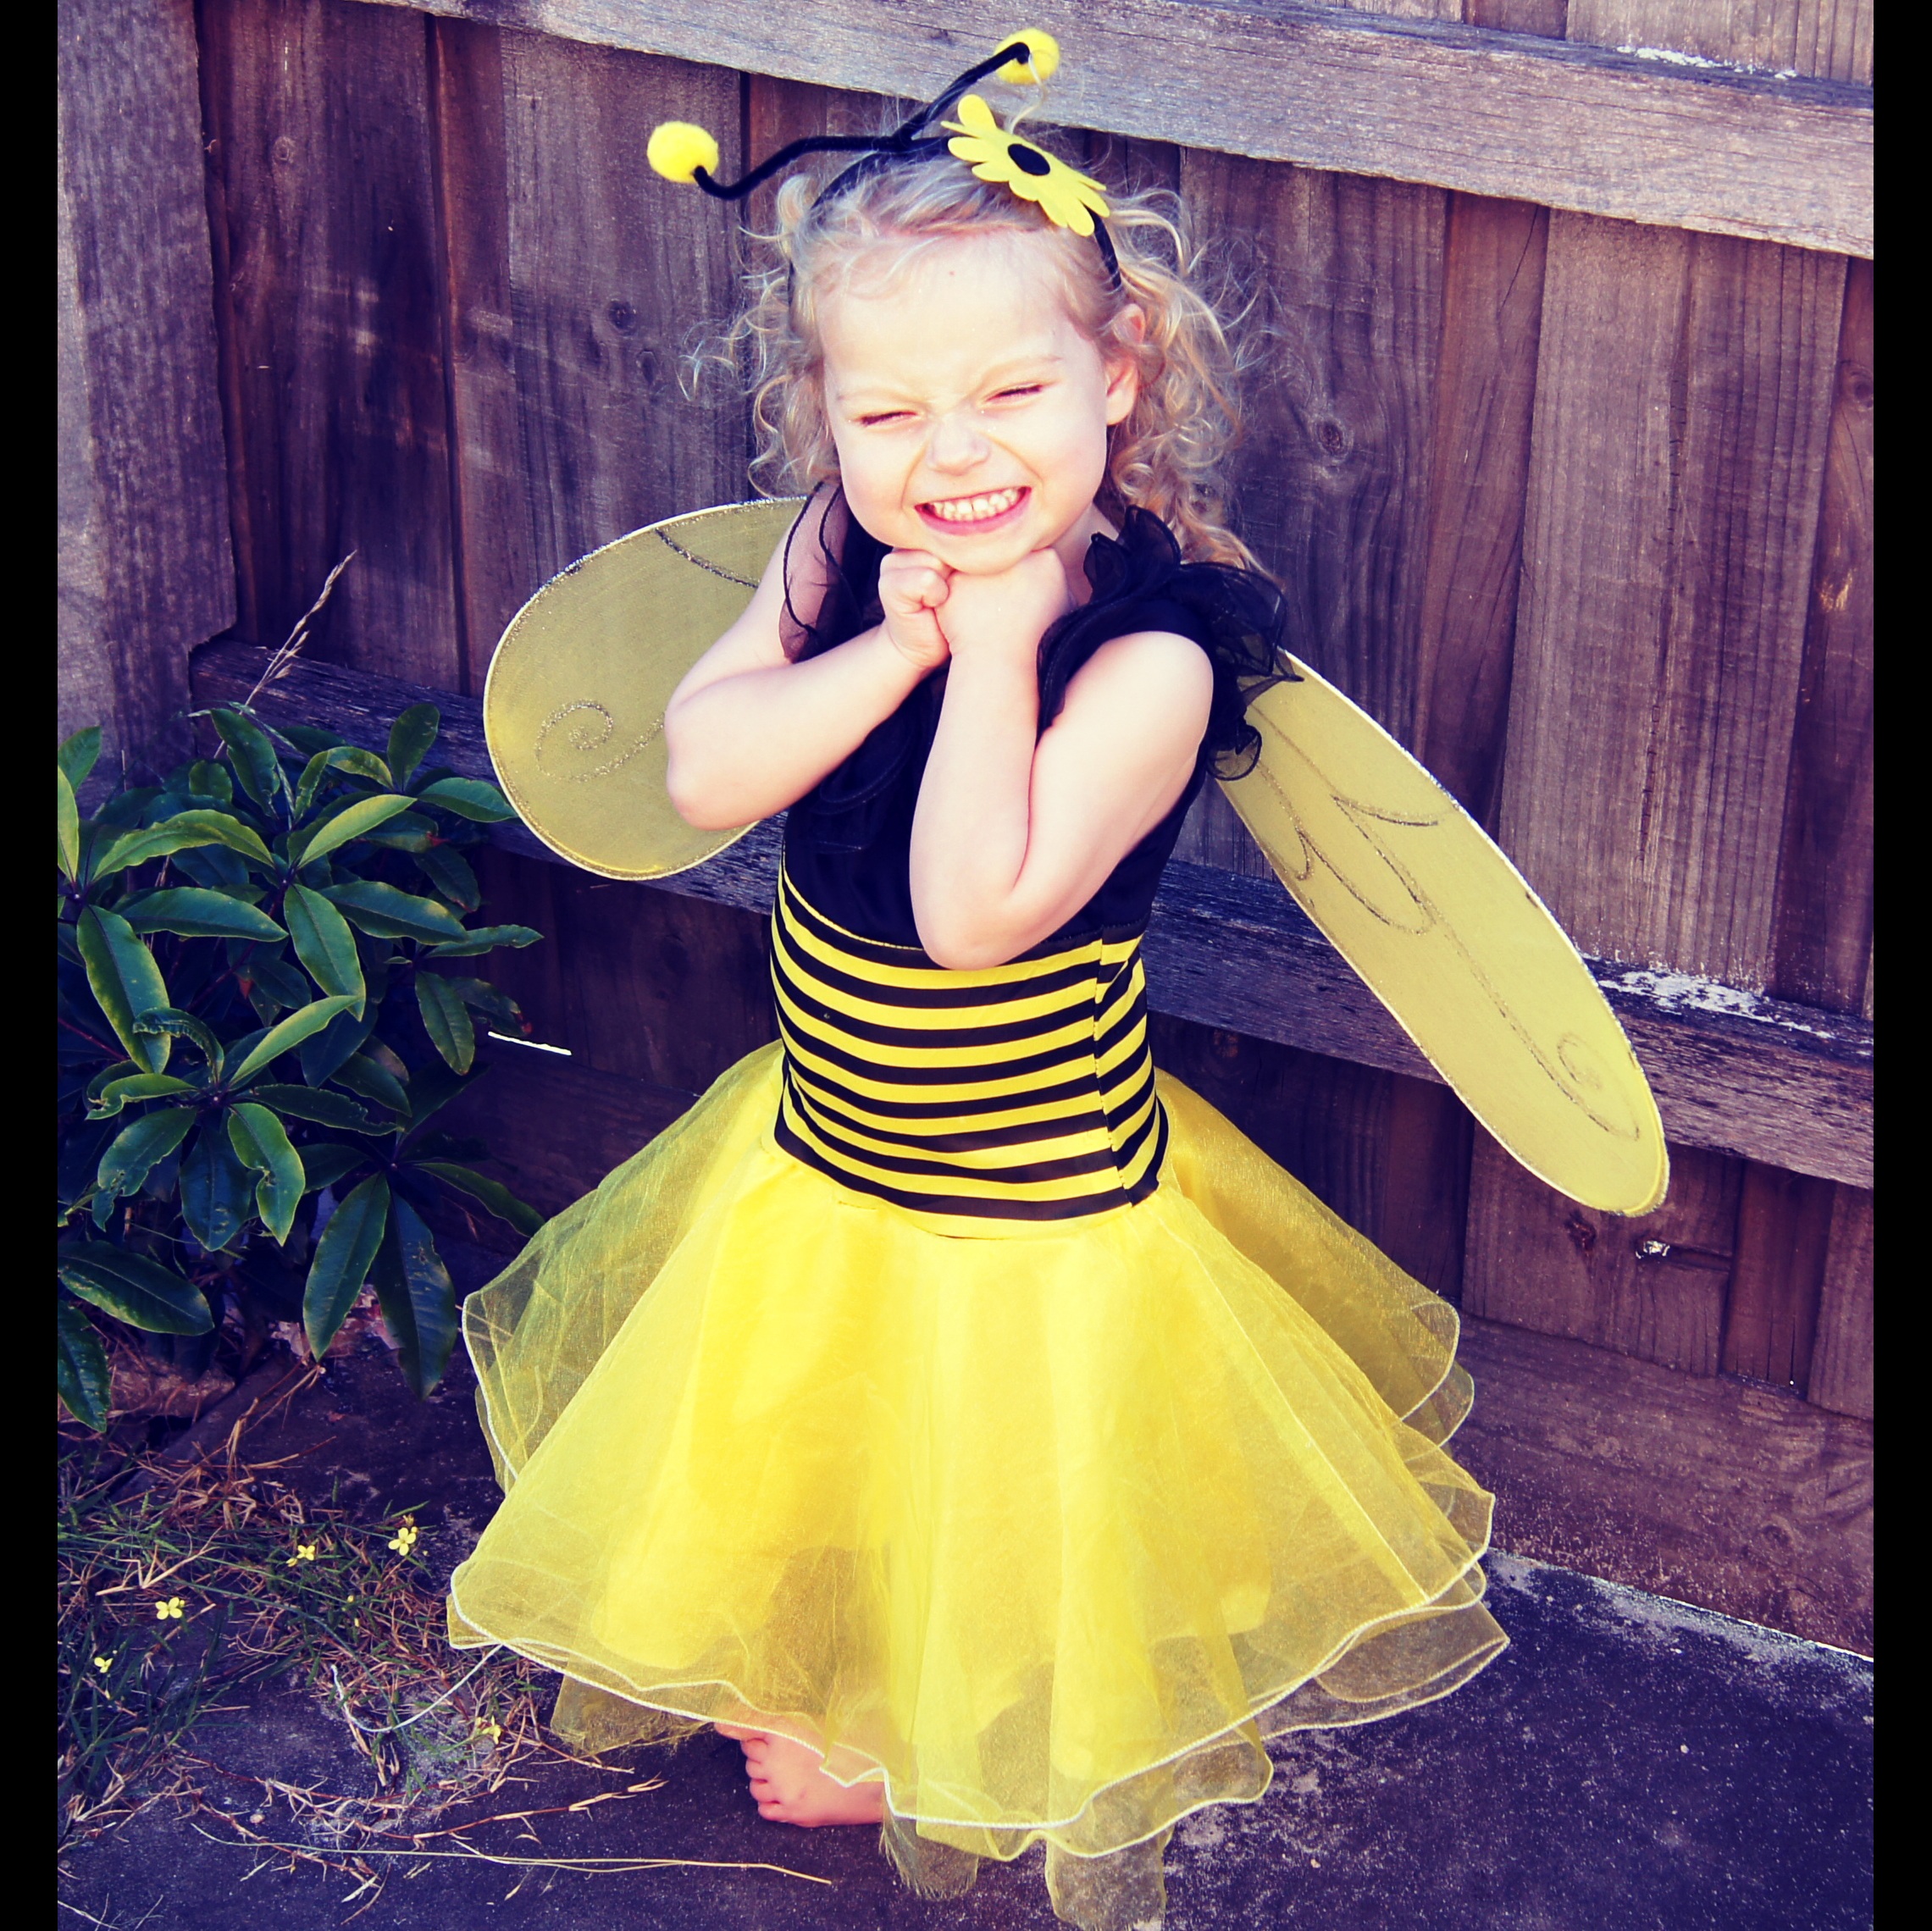
person, girl, play, cute, child, clothing, yellow, baby, childhood, smile, cheerful, children, dress, toddler, bee, little, blond, costume, daughter, dance dress